Puente de Piedra

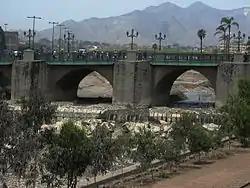

The Bridge of Stone is a 17th-century bridge in Lima, Peru, that connects the districts of Lima and Rímac, both part of the city's historic centre. Built by architect Juan del Corral as the city's only bridge until 1861, it connects the northern Jirón Trujillo with the southern Jirón de la Unión, the latter having once been the most important street in the city.